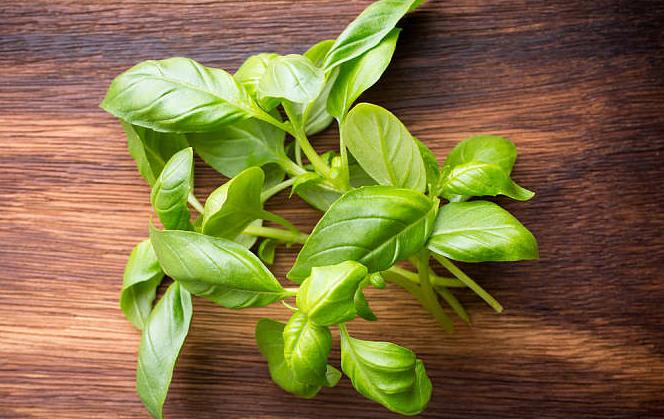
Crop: unknown
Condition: basil